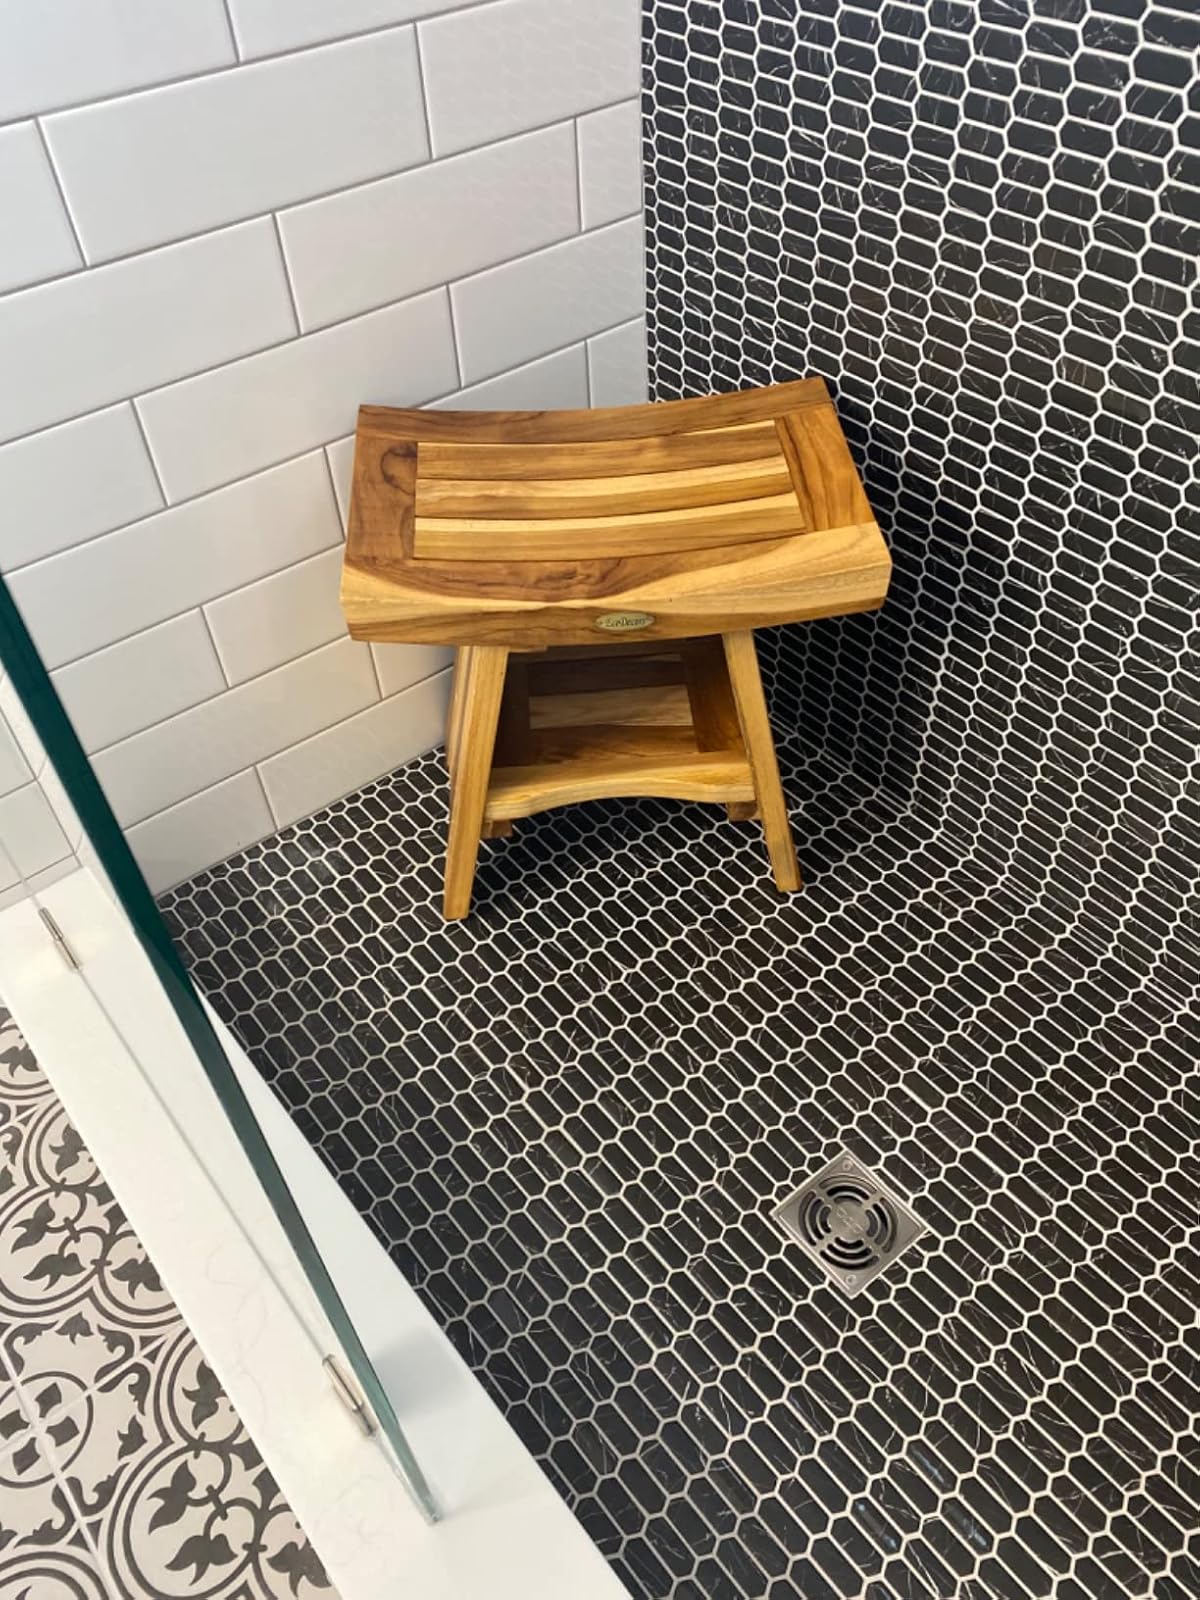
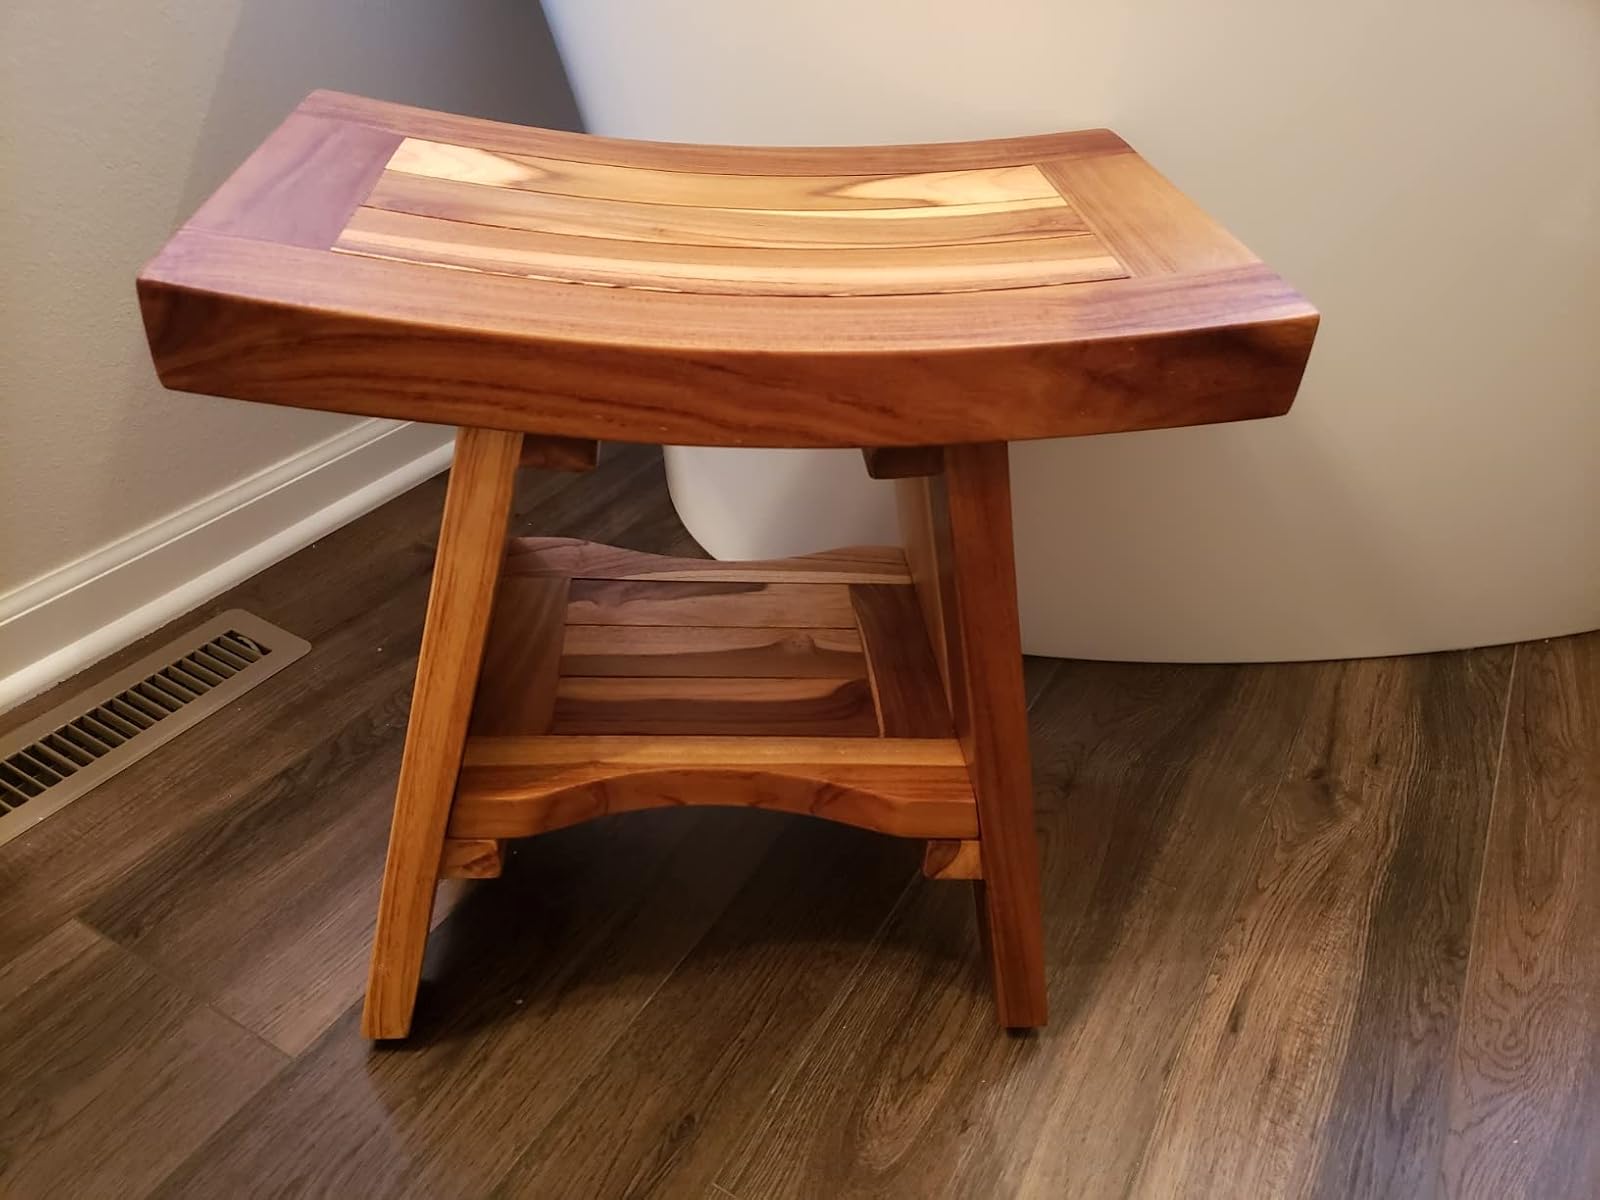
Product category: stool
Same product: yes